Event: Nepal Earthquake
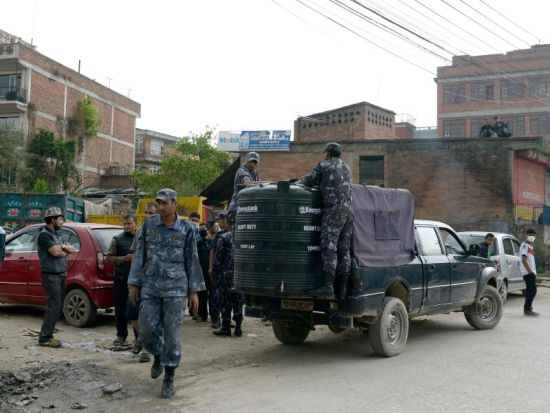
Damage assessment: no_damage